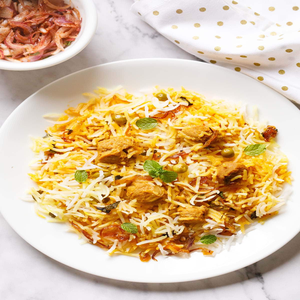
Dish: biryani